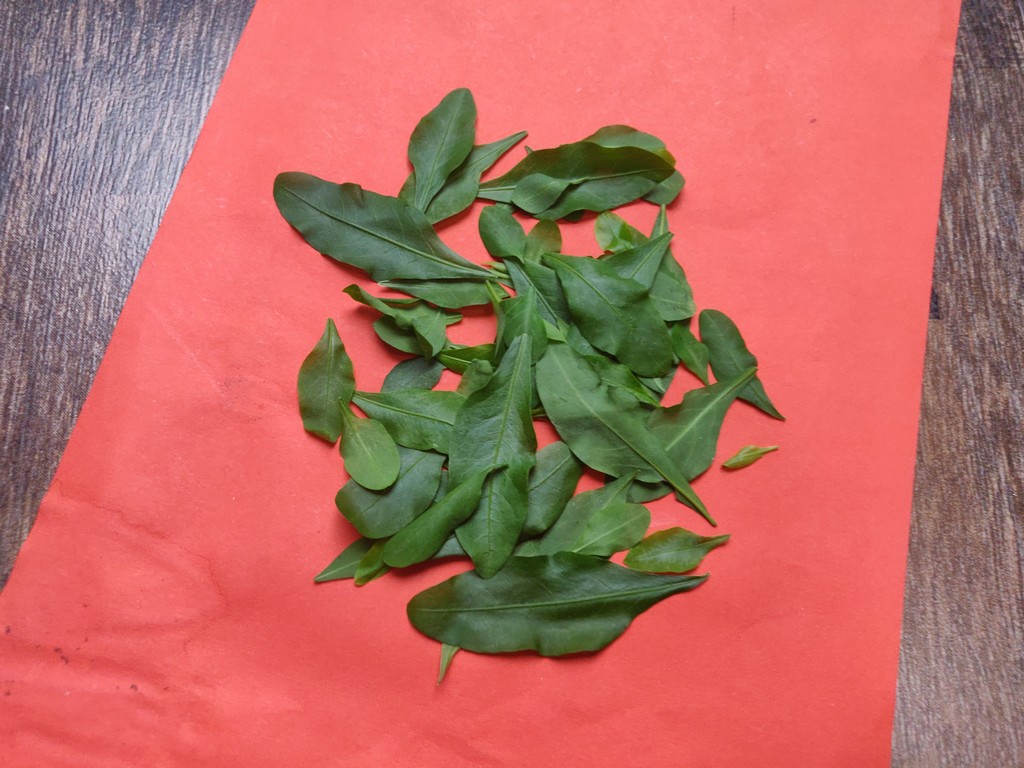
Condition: Healthy
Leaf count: multiple
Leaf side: unknown